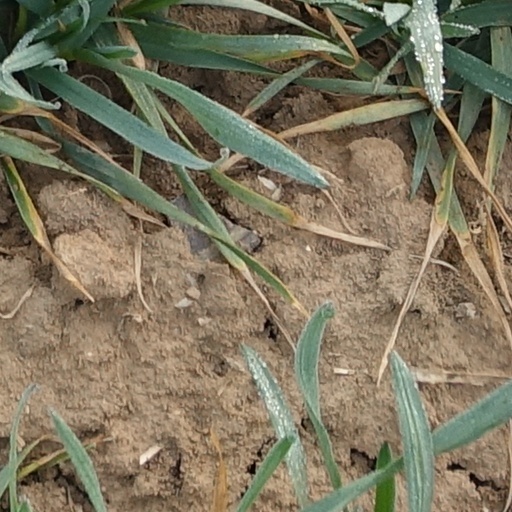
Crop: wheat